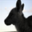
Label: kangaroo